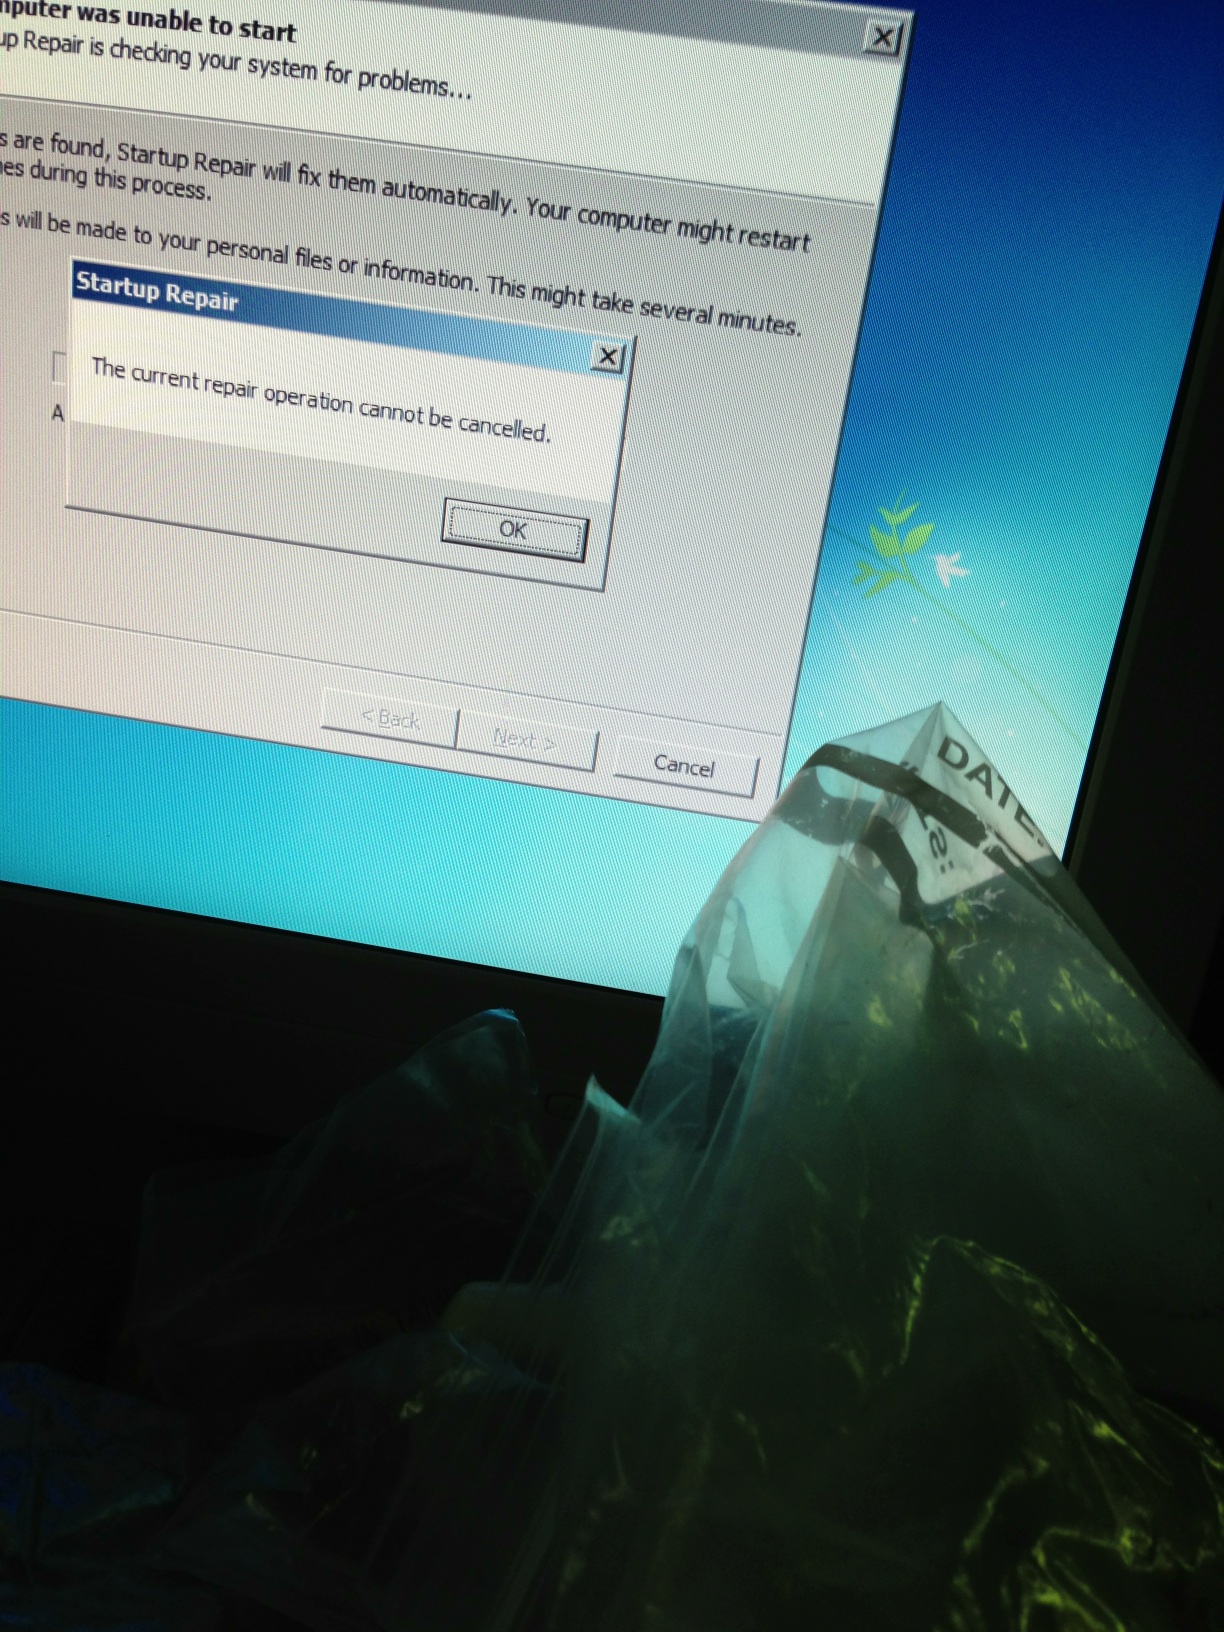Question: What does this screen say?
Answer: unanswerable